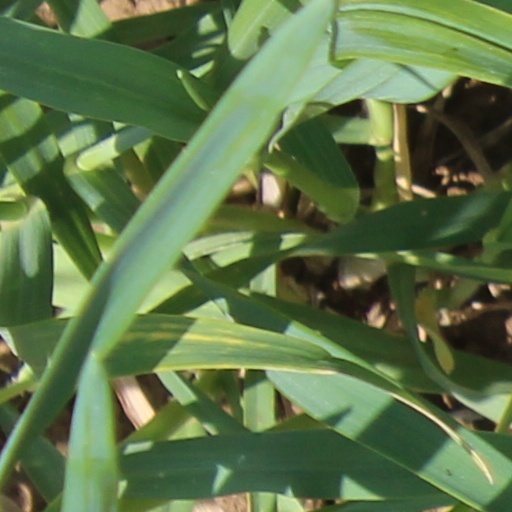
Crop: wheat